George Wilson (Royal Navy officer)

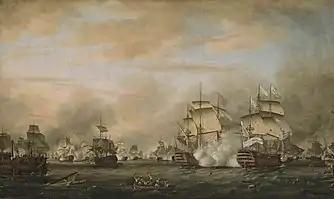
The Battle of the Saintes

His first action as a post-captain was to take command of the recently captured Spanish ship of the line "Guipuscoano" as HMS "Prince William". In January 1781 he took command of the brand new post ship and sailed to join the squadron of Sir Samuel Hood in the Leeward Islands. As such he participated in the Battle of Saint Kitts in January 1782 where after the French fleet had been repulsed, his was one of four ships that covered the landings of the invasion itself. Continuing in Hood's squadron, "Eurydice" and Wilson were thus participants in the Battle of the Saintes between 9 and 12 April, where the French admiral François Joseph Paul de Grasse was finally captured. After having made a trip back to England with dispatches Wilson returned and was appointed to the command of the ship of the line in either April or May, staying with Hood's squadron to cruise off Hispaniola to observe the remaining enemy forces. On 21 July "Fame" and Wilson sailed to America to wait out the hurricane months with the fleet of Admiral Hugh Pigot. Wilson stayed at New York between 5 September and 24 October before returning to the Leeward Islands. He continued there until the American Revolutionary War began to end, paying off "Fame" in July 1783.